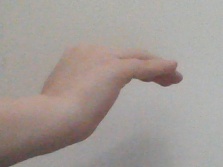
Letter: haa